Eric Koreng

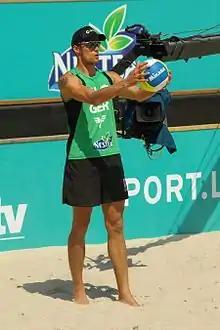

Eric Koreng (born 16 May 1981 in Stralsund, East Germany) is a beach volleyball player from Germany. Koreng and team mate David Klemperer represented Germany at the 2008 Summer Olympics in Beijing, China.